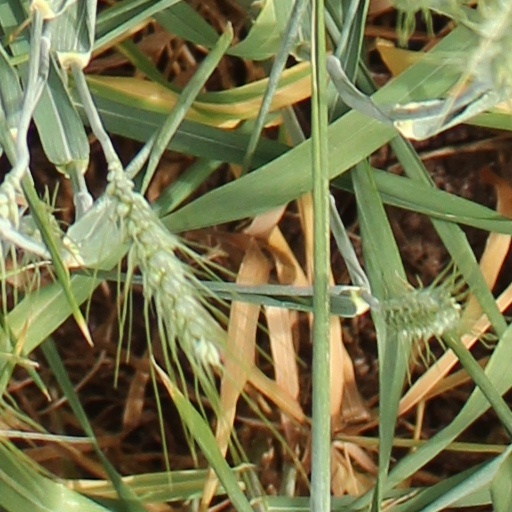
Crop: wheat